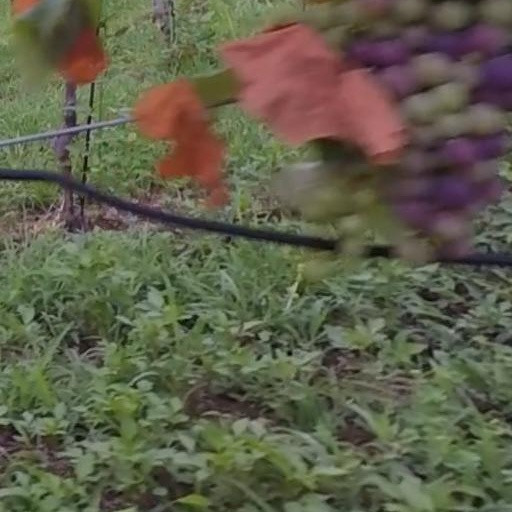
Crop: grape